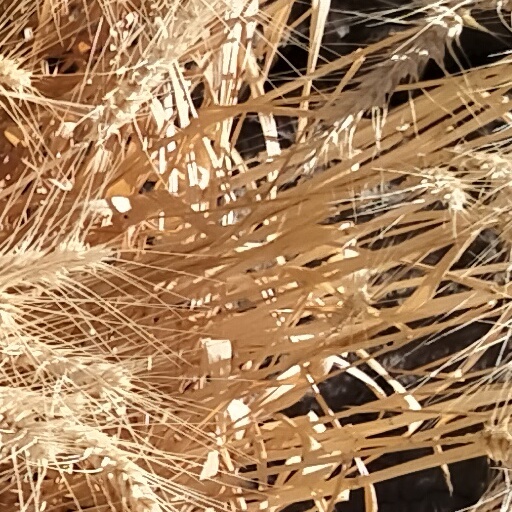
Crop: wheat